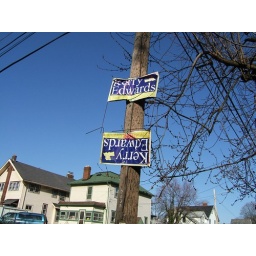
Old political sign hung up on a telephone pole - the red parts have turned yellow in the sun